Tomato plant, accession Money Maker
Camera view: tilt-top (135 deg); turntable rotation: 30 degrees
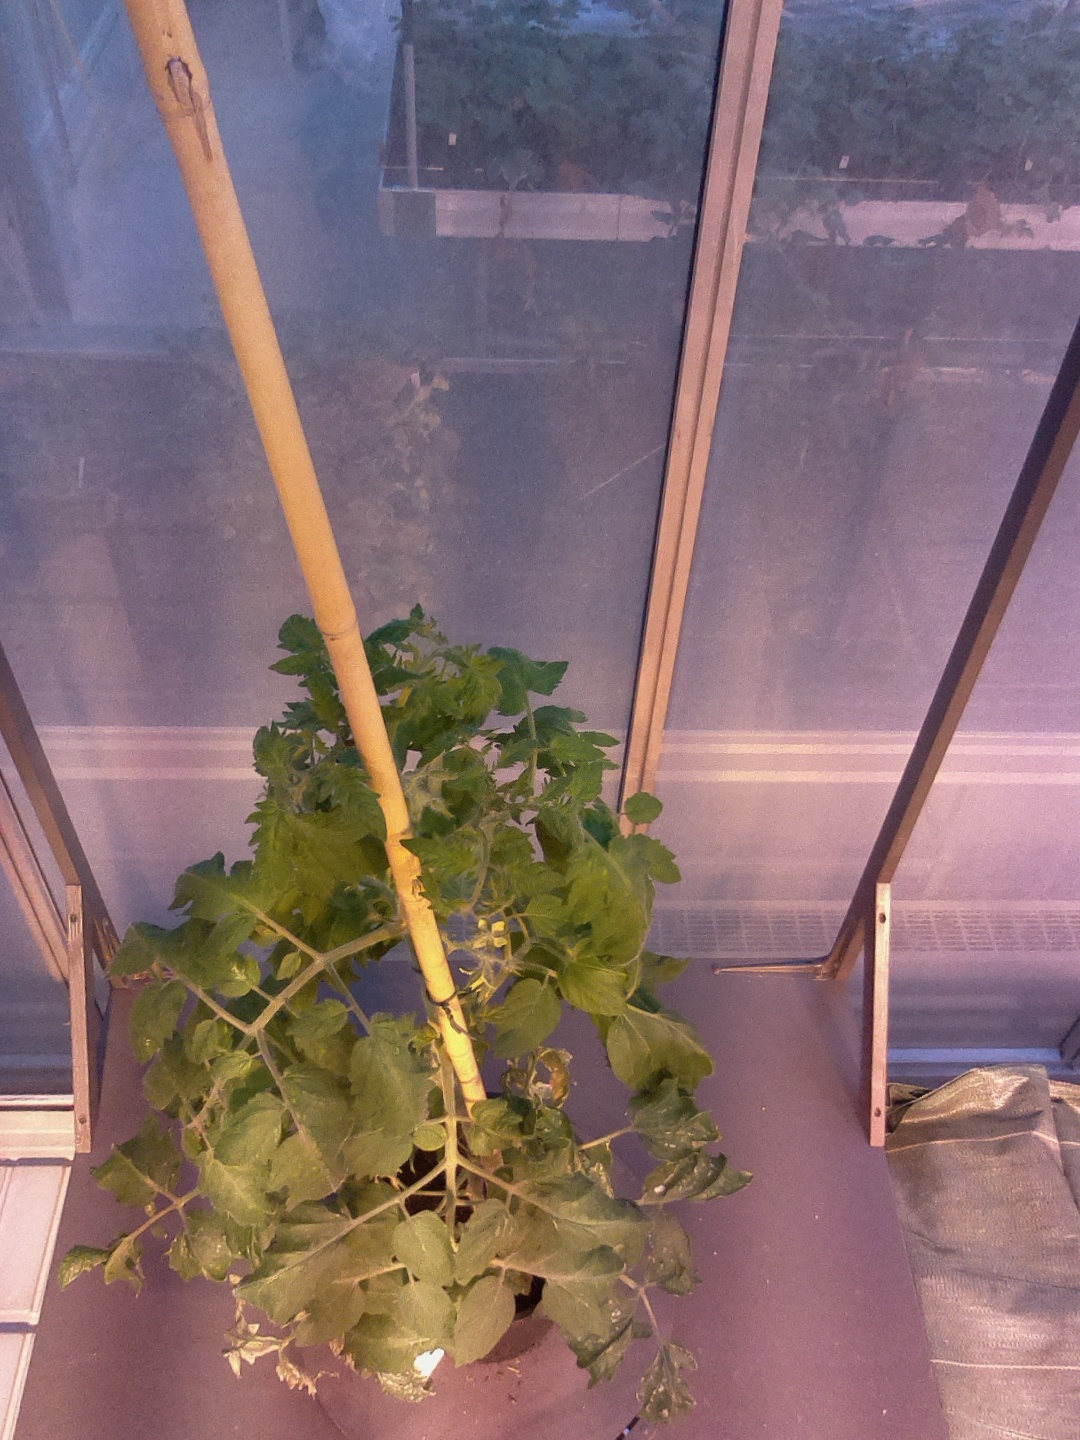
BBCH growth stage 62: 20%-30% of flowers open